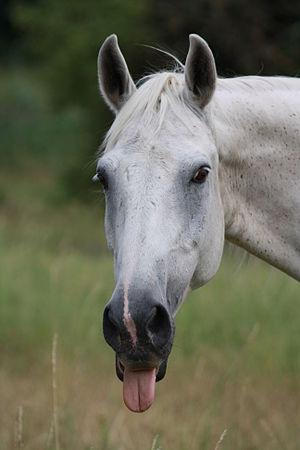
La langue du cheval, comme chez la plupart des mammifères, est de couleur rose, et constitue l'organe du goût. La pratique de l'équitation implique son contact potentiel avec un mors, et donc des précautions pour éviter d'éventuelles blessures sur cet organe hautement sensible.